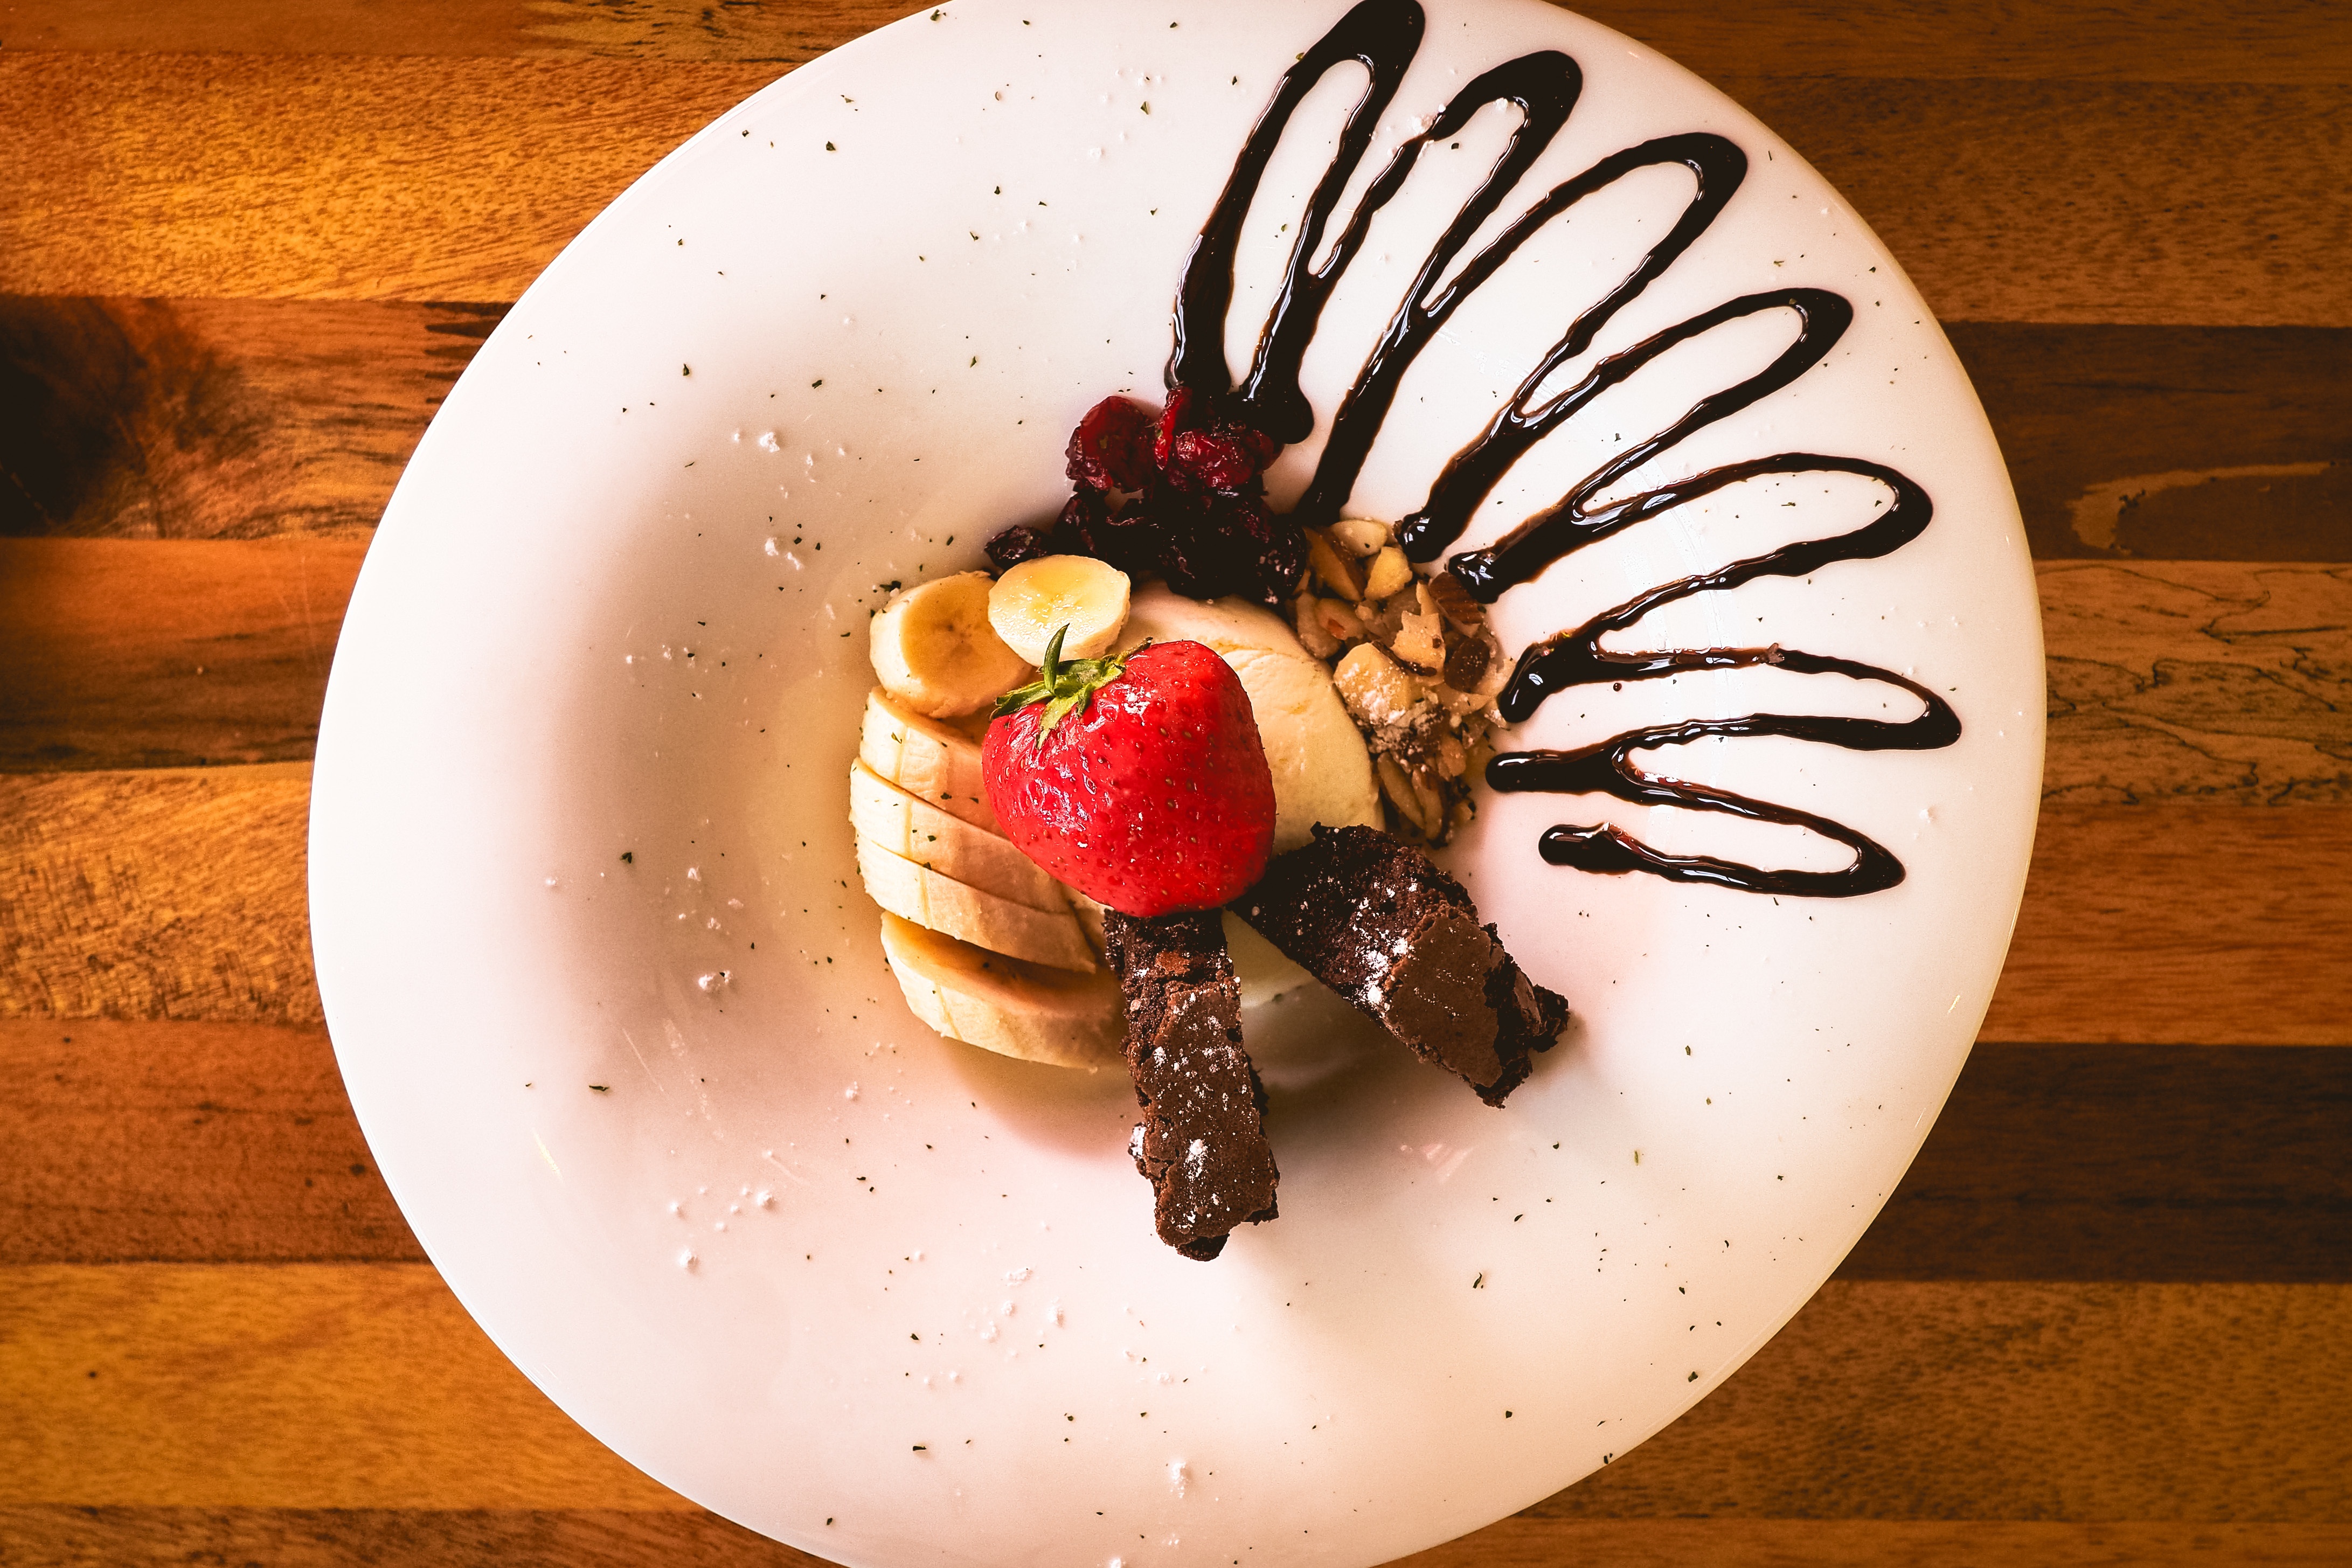
flower, meal, food, produce, breakfast, chocolate, baking, dessert, icing, sweetness, flavor